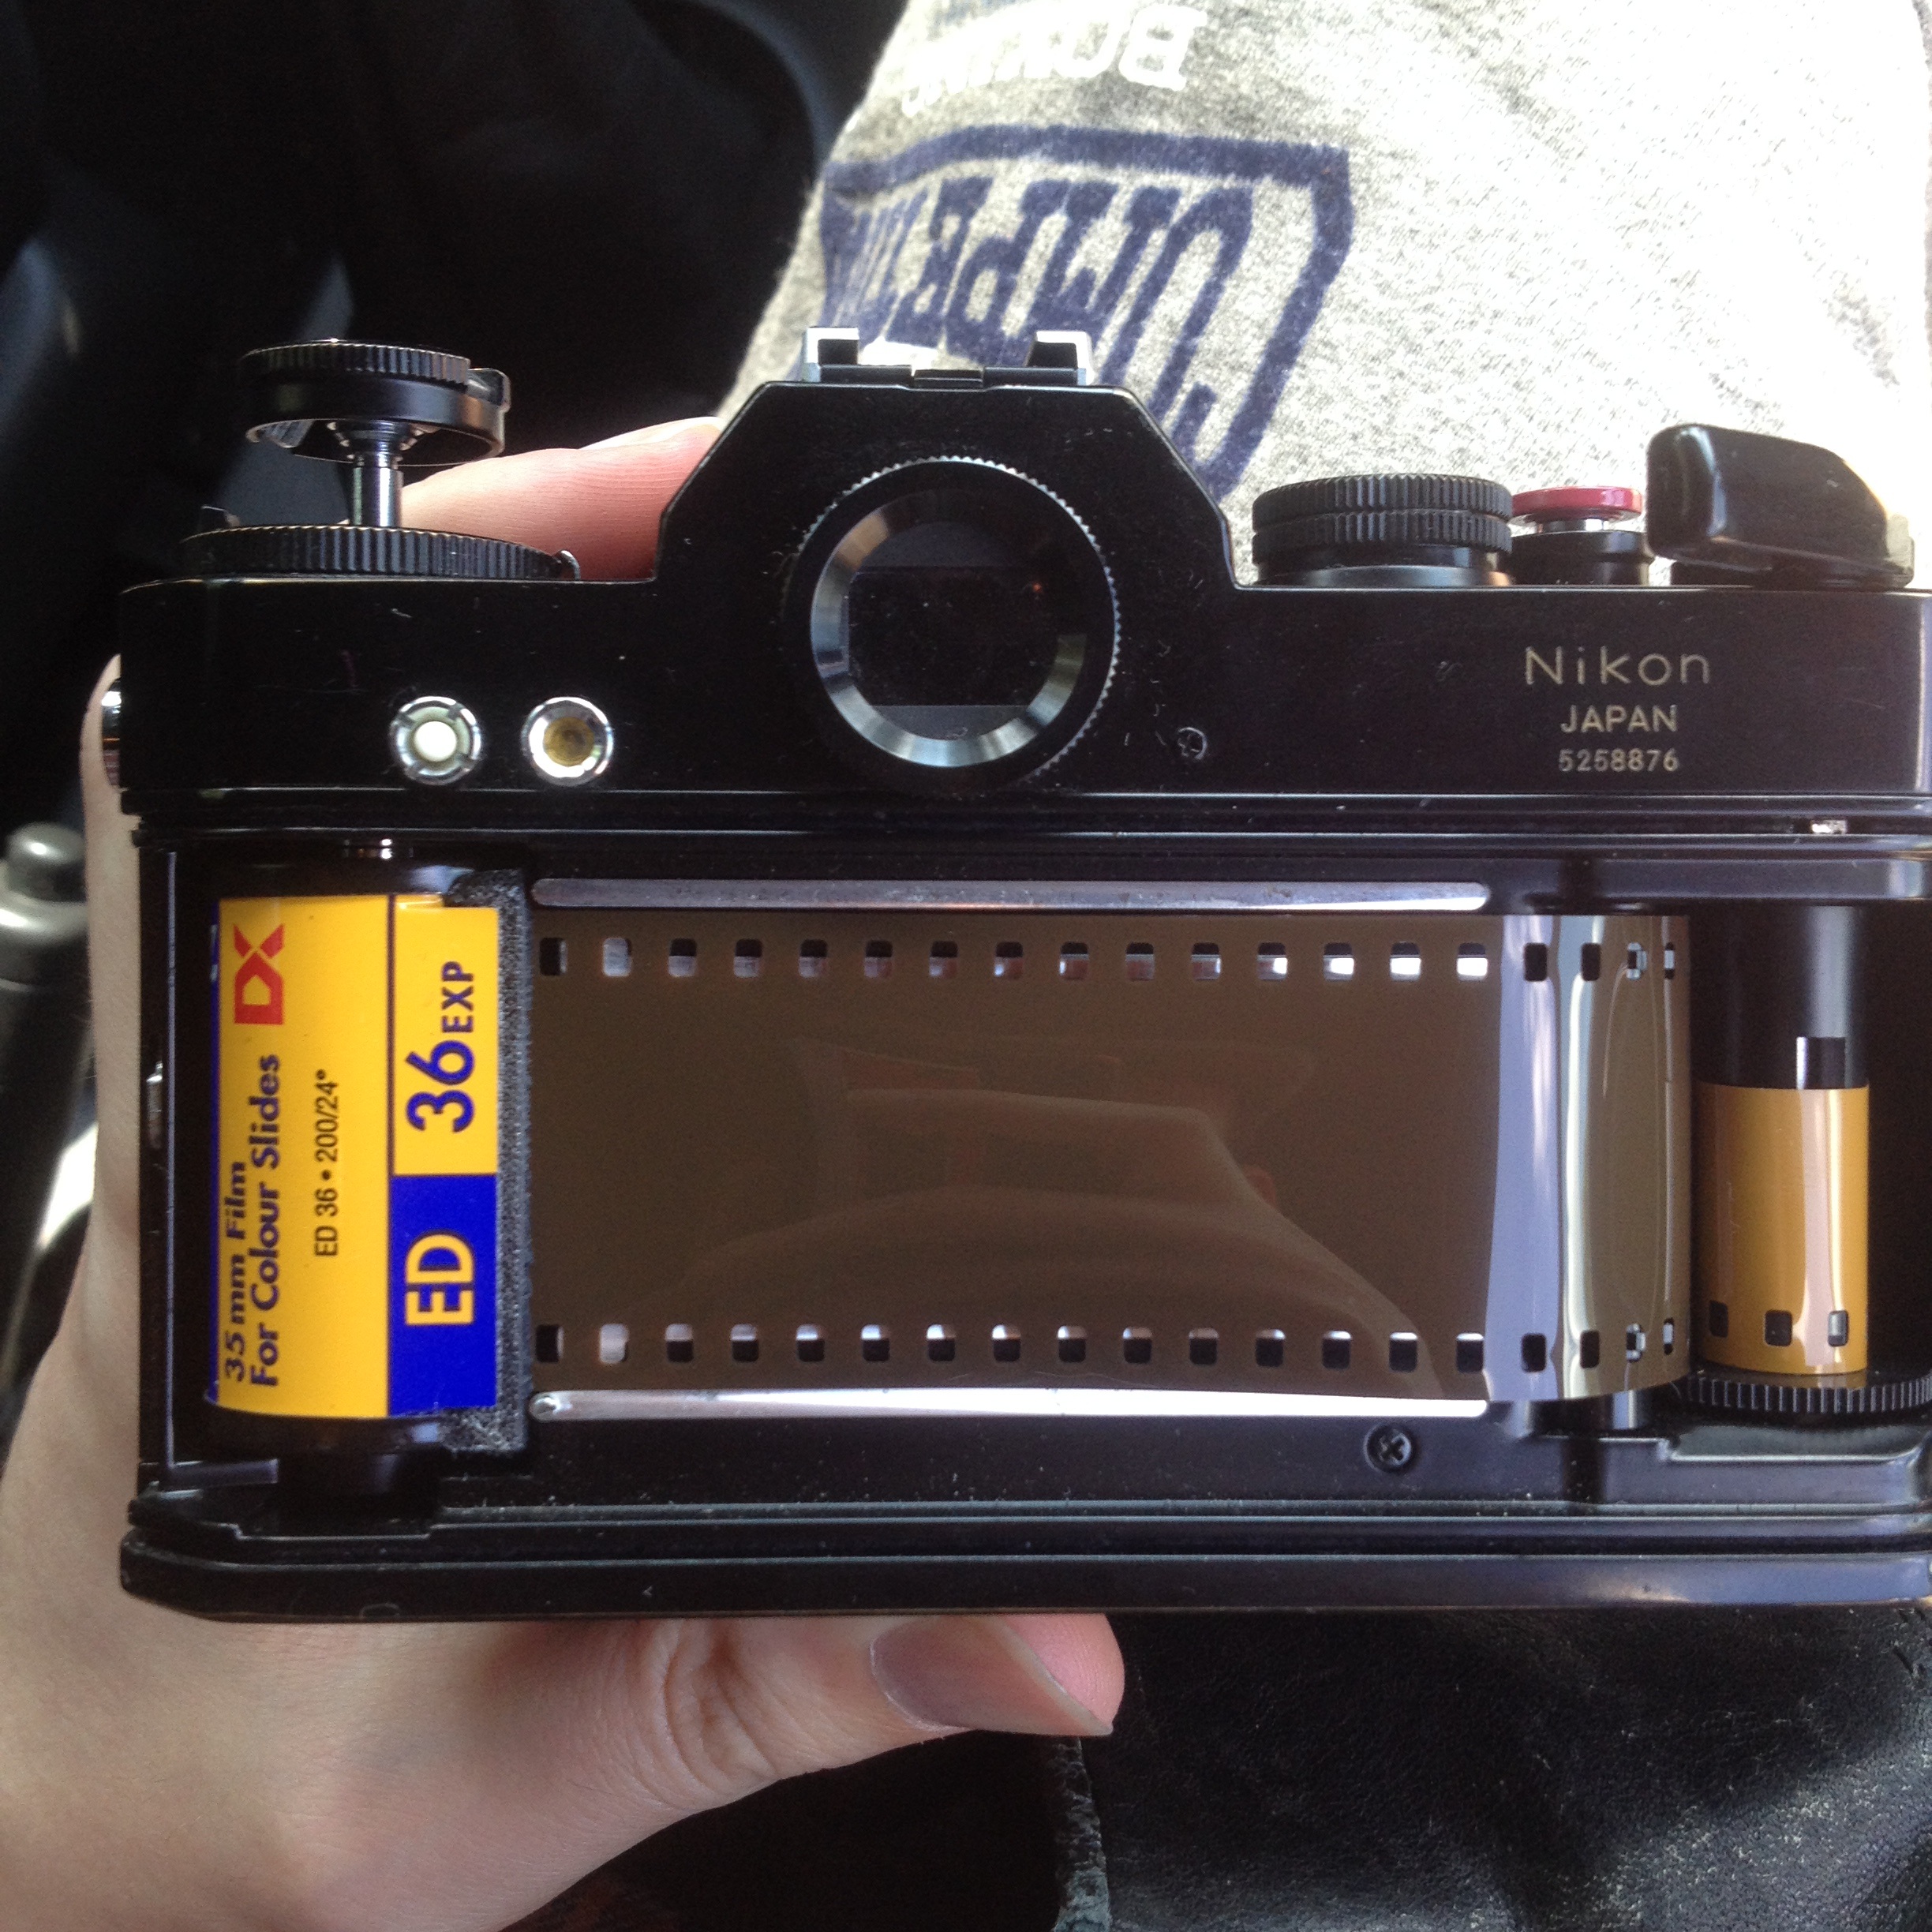
camera, photography, vintage, photographer, antique, retro, old, film, photo, slr, analog, nostalgia, nikon, old camera, digital camera, photograph, camera lens, retro look, photo camera, analog camera, kleinbild film, automotive exterior, single lens reflex camera, cameras optics